Bottle trap

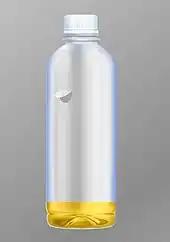
A side-door bottle trap, with a small opening

A side-door bottle trap consists of a capped plastic bottle with a "door" cut into one side, near the top. A simple curve or rectangle shape is cut out, taking care that it stays attached to the bottle on its upside. This plastic flap is then bent upward, effectively forming a rain shield over the entrance. The size of the "door" depends on the type of insects the user intends to trap. After adding some bait the trap is put in its place.